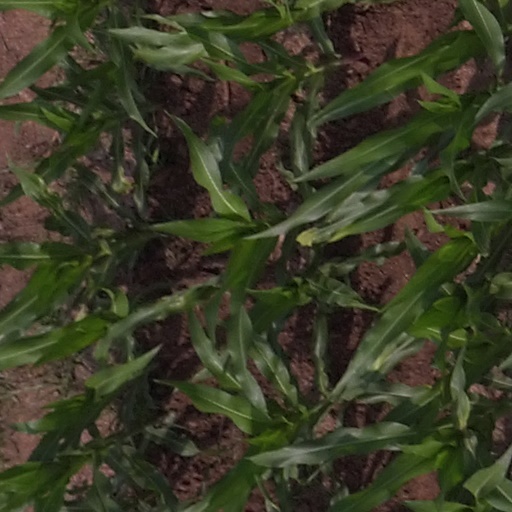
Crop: maize; corn